The Little Escapade

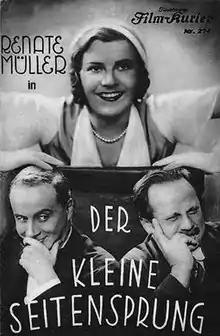

The Little Escapade is a 1931 German comedy film directed by Reinhold Schünzel and starring Renate Müller, Hermann Thimig and Hans Brausewetter. It was shot at the Babelsberg Studios in Berlin and premiered at the city's Gloria-Palast. The film's sets were designed by the art directors Robert Herlth, Walter Röhrig and Werner Schlichting. A separate French-language version was also made.